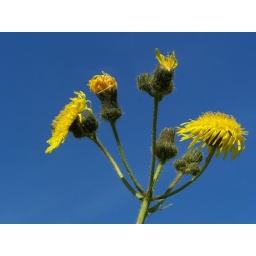
the flowers blew vigourously in thr sea breeze, this is the blue sky-totally untouched!